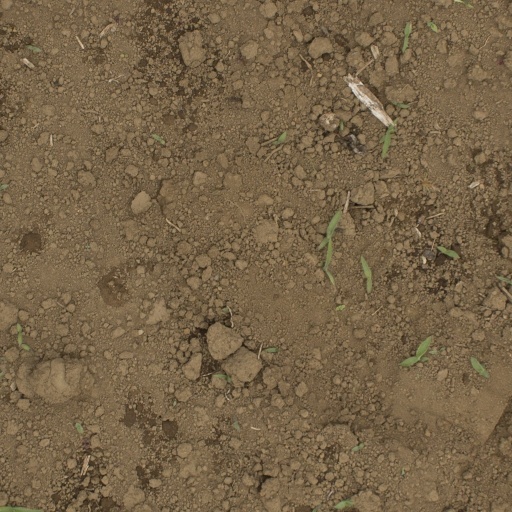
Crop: Jerusalem artichoke